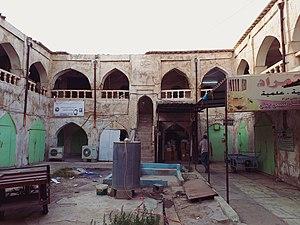
Kirkouk est une ville du nord de l'Irak, capitale de la province homonyme.